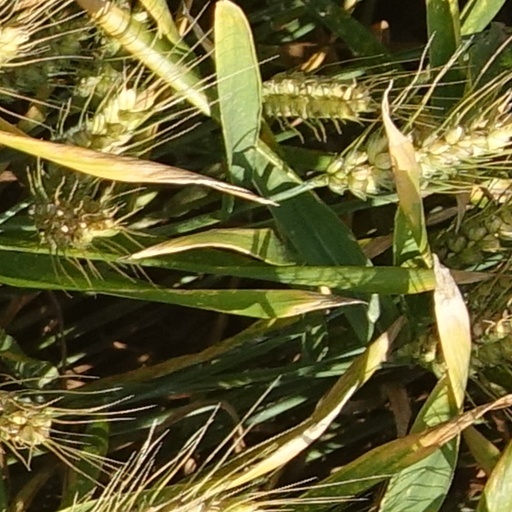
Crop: wheat